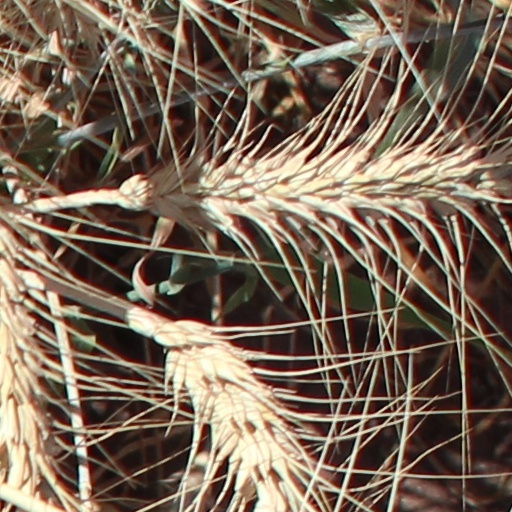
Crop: wheat